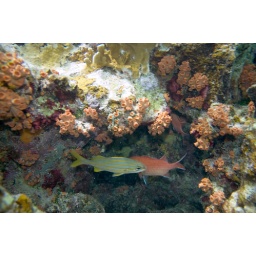
in front of blackbar soldierfish Myripristis jacobus and with blade fire coral Millepora complanata and orange cup coral Tubastraea coccinea